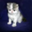
Label: cat